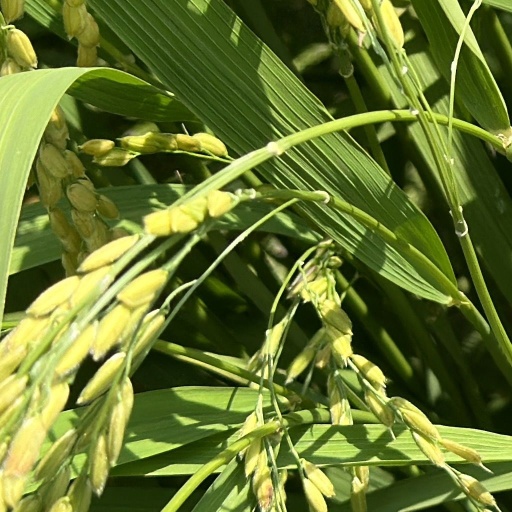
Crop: rice